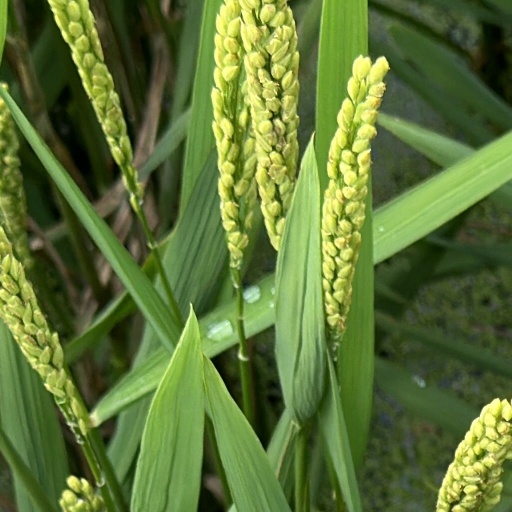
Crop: rice